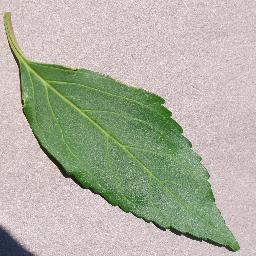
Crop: cherry
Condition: (including_sour)_healthy